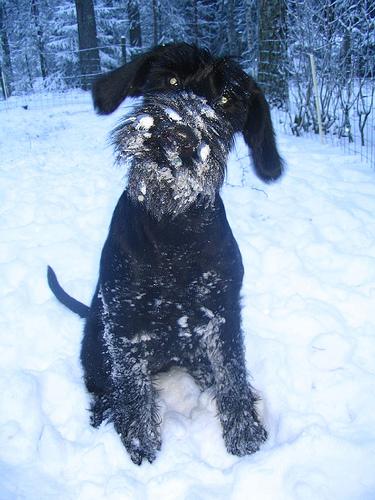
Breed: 232-n000089-giant_schnauzer